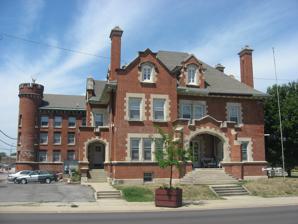
Building: Grant County Jail and Sheriff's Residence
Country: United States of America
Year built: 1904
Historic government buildings in Indiana, United States United States historic place Grant County Jail and Sheriff's Residence U.S. National Register of Historic Places U.S. Historic district Contributing property Show map of Indiana Show map of the United States Location 215 E. 3rd St., Marion, Indiana Coordinates 40°33′33″N 85°39′28″W / 40.55917°N 85.65778°W / 40.55917; -85.65778 Area less than one acre Built 1904 ( 1904 ) Built by Patton, Philip Architect Richards, McCarty, Bulford Architectural style Queen Anne, Tudor Revival NRHP reference No. 83004526 Added to NRHP November 19, 1990 Grant County Jail and Sheriff's Residence is a historic county jail and residence located at 215 East 3rd Street in Marion , Grant County, Indiana , United States. It was designed by Richards, McCarty & Bulford and built in 1904. It consists of two distinct units that are constructed of red pressed brick with limestone detailing. The residence is in the Queen Anne style with English Tudor details. It sits on a raised basement and has a bell-cast roof. It has been converted into apartments. It was listed on the National Register of Historic Places in 1990 and is part of the Marion Downtown Commercial Historic District . See also National Register of Historic Places listings in Grant County, Indiana References